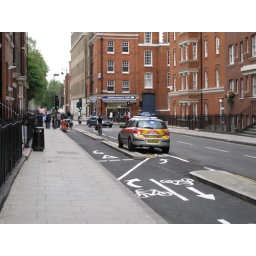
Police car parked on double yellow line in a cycle lane